Chvrches

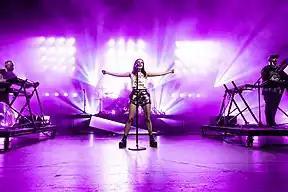
Chvrches performing at the Greek Theatre in Los Angeles in September 2018

On 30 October 2014, BBC host Zane Lowe premiered "Get Away" as the first song from the re-scored soundtrack of the 2011 Nicolas Winding Refn's film, Drive.